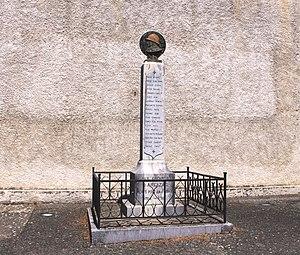
Monument aux morts d'Arcizac-Adour (Hautes-Pyrénées)
Arcizac-Adour est une commune française située dans le département des Hautes-Pyrénées, en région Occitanie.